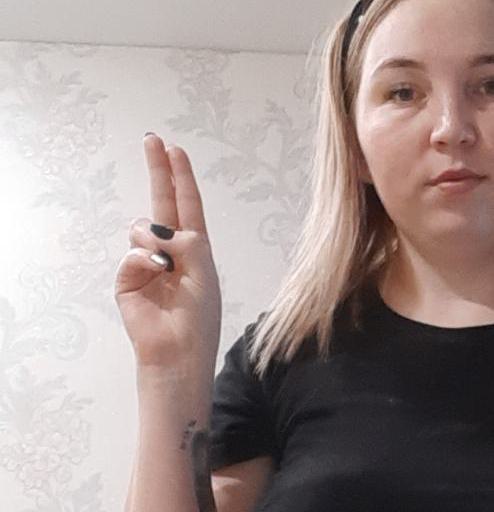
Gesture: two_up